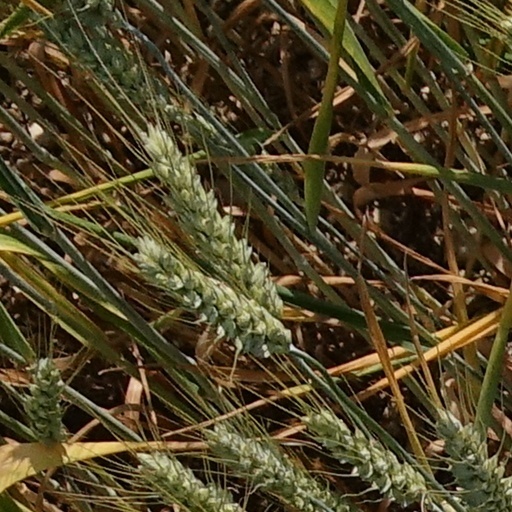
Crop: wheat